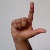
The image shows a hand gesture representing the letter 'L' in Indian Sign Language.